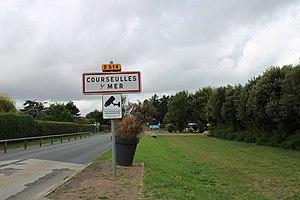
Entrée de la ville
Courseulles-sur-Mer est une commune française, située dans le département du Calvados en région Normandie, peuplée de 4 199 habitants.